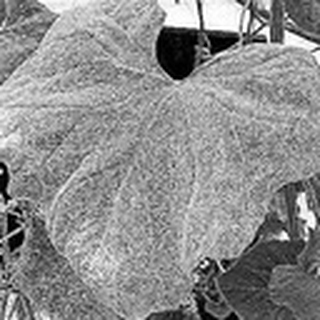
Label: cotton_powdery_mildew